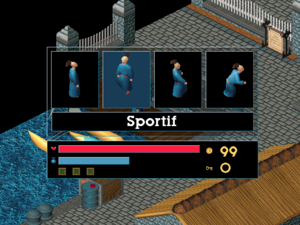
Little Big Adventure, communément abrégé LBA1 et distribué sous le titre Relentless: Twinsen's Adventure dans les pays anglophones, est un jeu vidéo développé par le studio français Adeline Software International, sorti en 1994 sur MS-DOS, puis en 1997 sur PlayStation. À partir de 2011, le jeu a été rendu compatible avec les versions modernes de Windows et Mac OS par GOG.com, avant de connaître en 2014 un portage réalisé par DotEmu pour appareils mobiles fonctionnant sous Androïd et iOS.